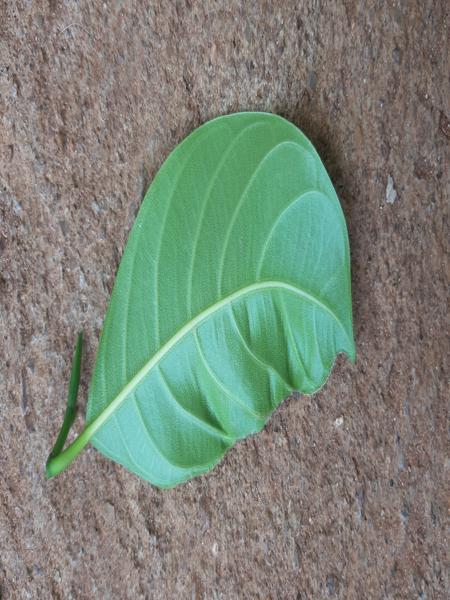
Plant: Jackfruit